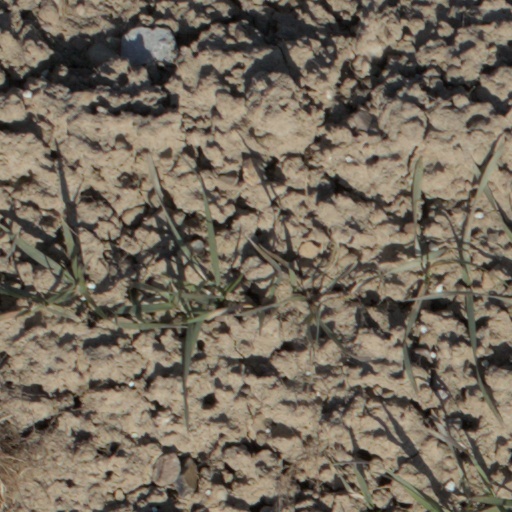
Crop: wheat